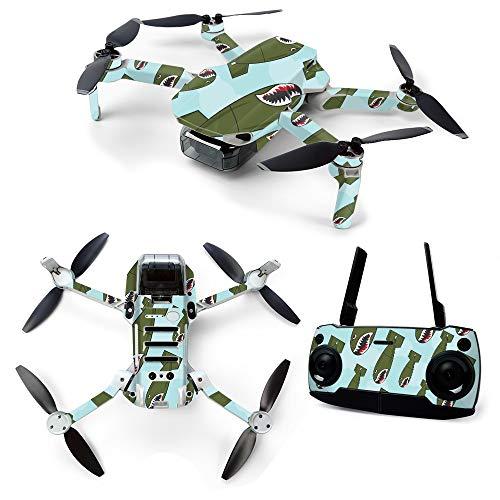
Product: MightySkins Skin for DJI Mavic Mini Portable Drone Quadcopter - Bombs Away | Protective, Durable, and Unique Vinyl Decal wrap Cover | Easy to Apply, Remove, and Change Styles | Made in The USA
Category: Toys & Games | Hobbies | Remote & App Controlled Vehicles & Parts | Remote & App Controlled Vehicles | Quadcopters & Multirotors
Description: SET THE TREND: Show off your own unique style with MightySkins for your DJI Mavic Mini Portable Drone Quadcopter Don’t like the Bombs Away Design We have hundreds of designs to choose from, so your DJI Mavic Mini Portable Drone Quadcopter will be as unique as you are.
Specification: ProductDimensions:3x3x3inches|ItemWeight:8ounces|ShippingWeight:1pounds|ASIN:B083N8R6R5|Itemmodelnumber:DJMAVMIN-BombsAway